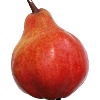
Label: Pear Red 1